Detective Comics

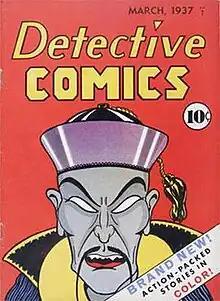
"Detective Comics" #1 (March 1937). Art by Vin Sullivan.

"Detective Comics" was the final publication of the entrepreneur Major Malcolm Wheeler-Nicholson, whose comics company, National Allied Publications, evolved into DC Comics, one of the world's two largest comic book publishers, though long after its founder had left it. Wheeler-Nicholson's first two titles were the landmark "New Fun: The Big Comic-Magazine" #1 (cover-dated Feb. 1935), colloquially called "New Fun Comics" #1 and the first such early comic book to contain all-original content, rather than a mix of newspaper comic strips and comic-strip-style new material. His second effort, "New Comics" #1, was retitled twice to become "Adventure Comics", another seminal series that ran for decades until issue #503, in 1983, and was later revived in 2009.